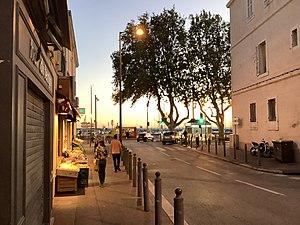
L'Estaque de nuit (Marseille, France)
L'Estaque est un quartier du 16ᵉ arrondissement de Marseille, au nord-ouest de la ville. Ses habitants sont les Estaquéens.